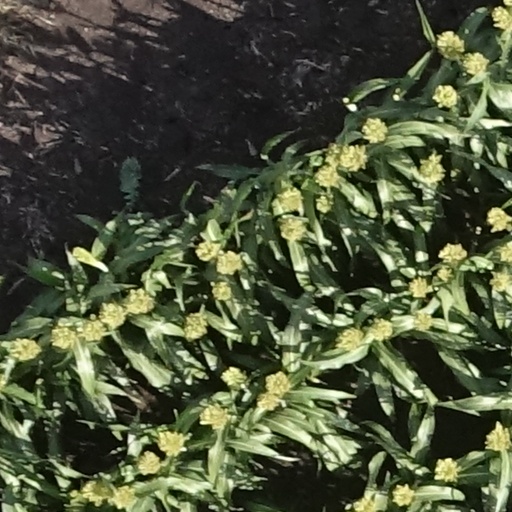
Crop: sorghum